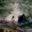
Label: seal